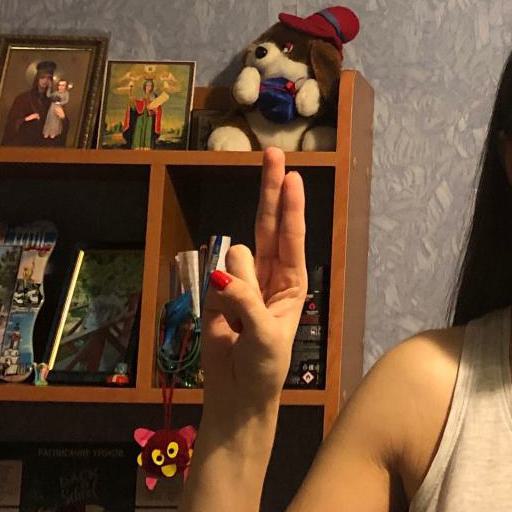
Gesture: two_up